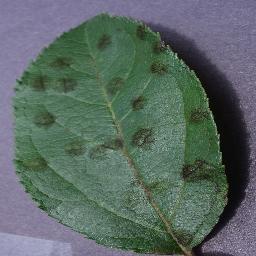
Label: Apple___Apple_scab